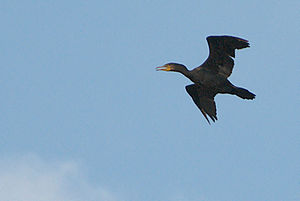
Fugle / Overlevende dinosaurer
Skarven kan i sine proportioner minde om en flyvende dinosaur.
Fugle er tobenede, landlevende hvirveldyr, der lægger æg og har næb og fjer. De fleste fugle kan flyve og er ligesom pattedyr varmblodede. Fugle regnes traditionelt for en klasse af hvirveldyr.